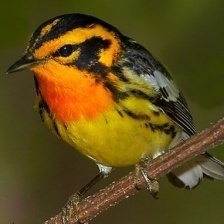
Species: BLACKBURNIAM WARBLER
Scientific name: SETOPHAGA FUSCA